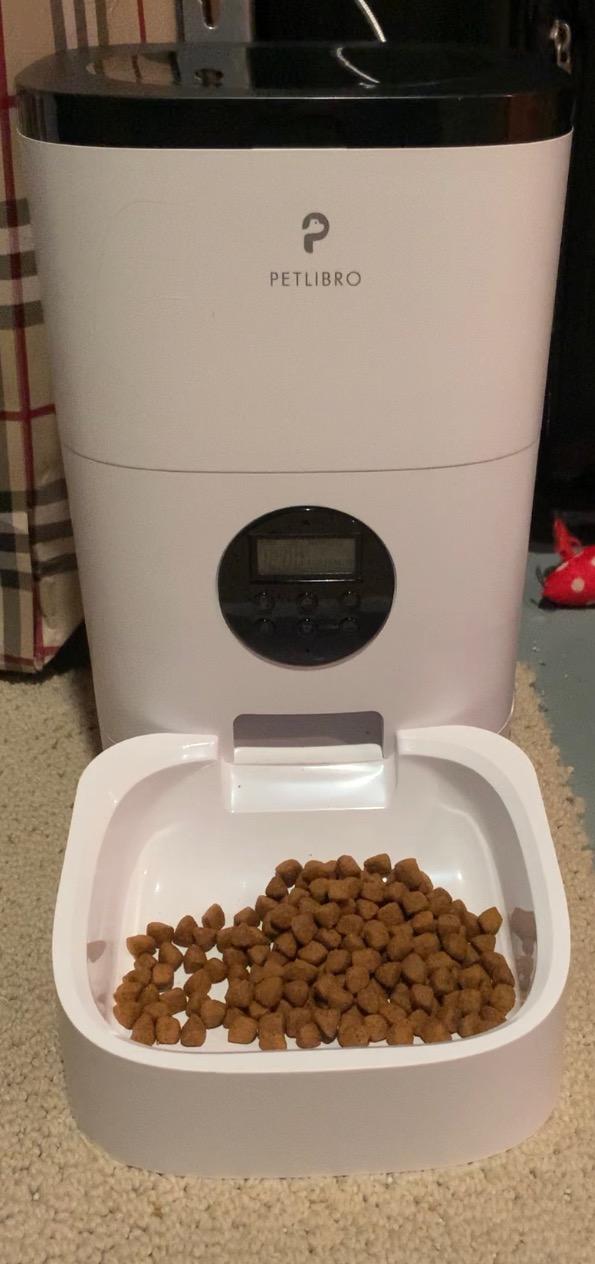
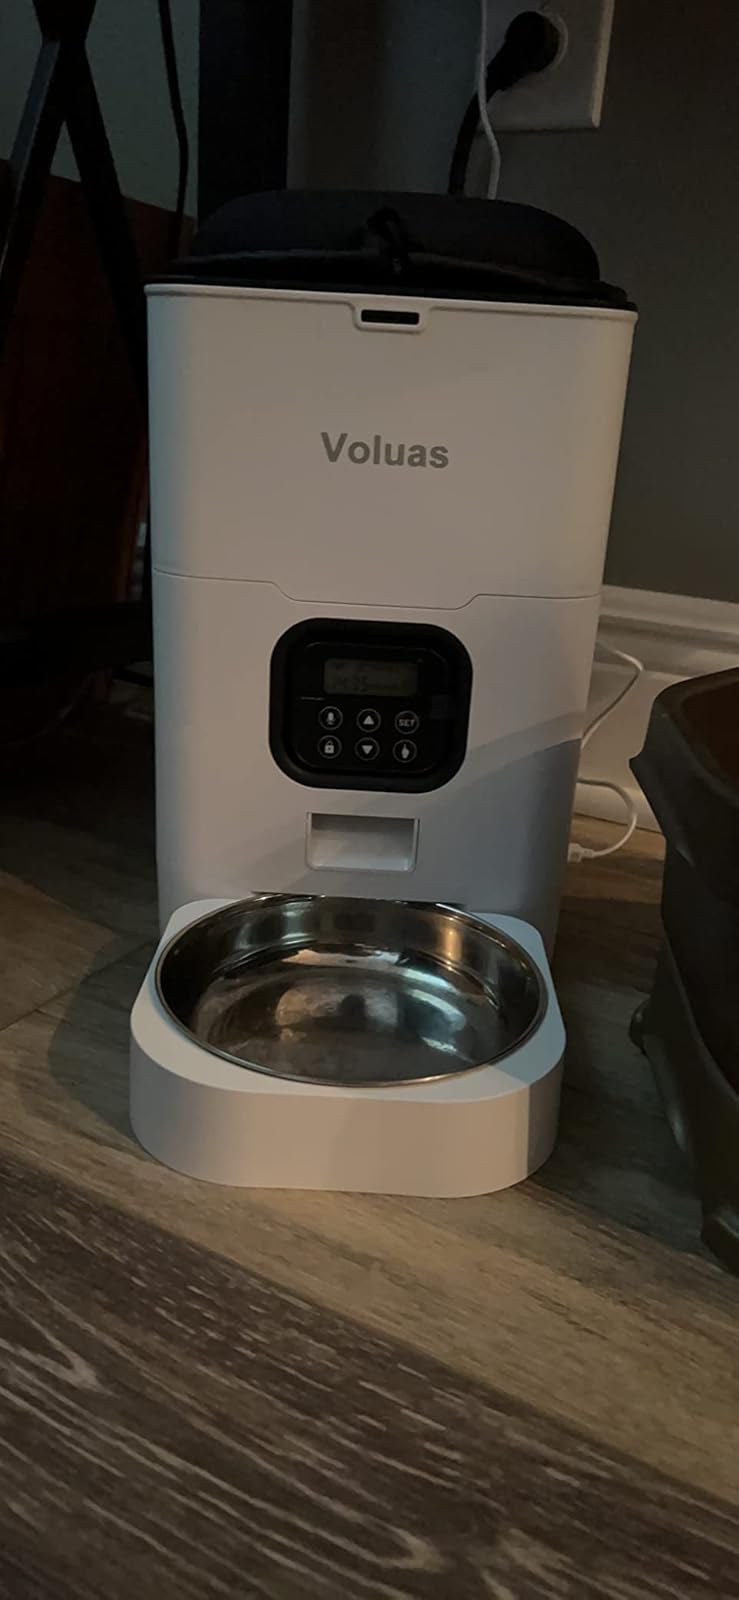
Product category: items_feeder
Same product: no